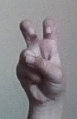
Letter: toot